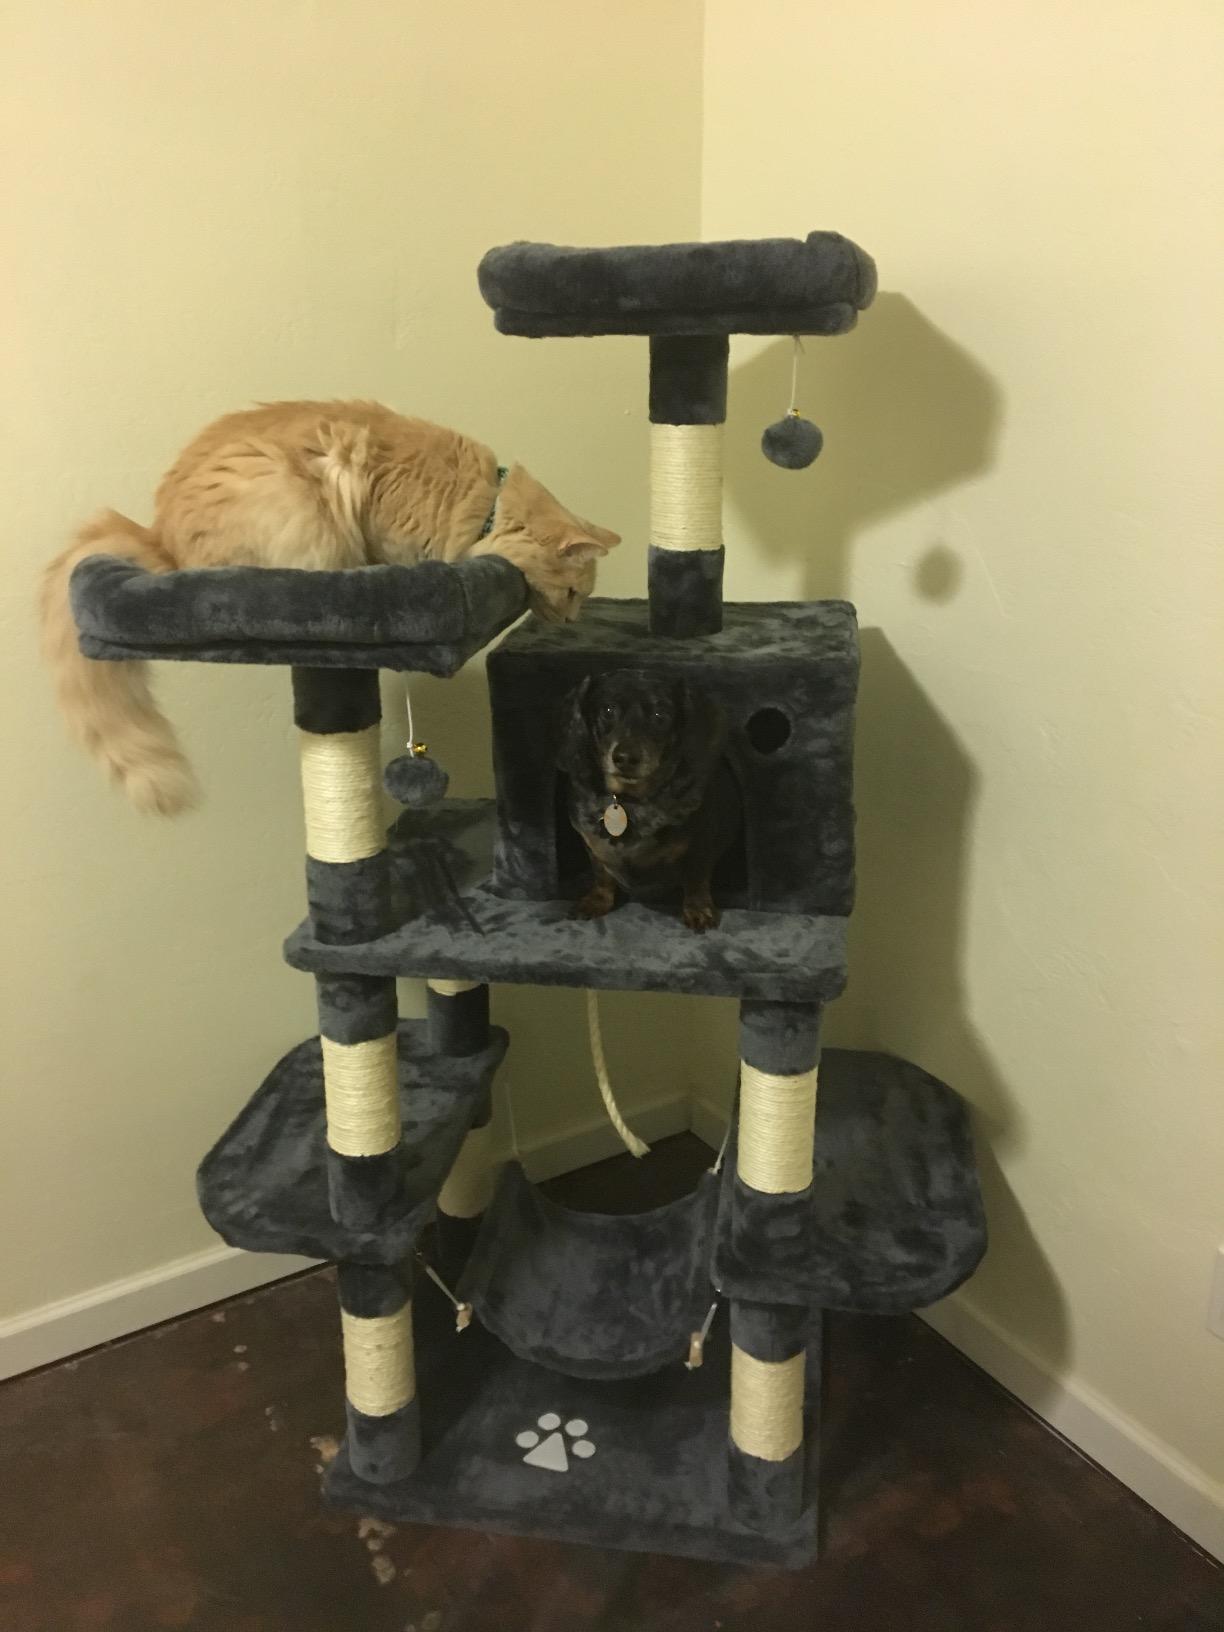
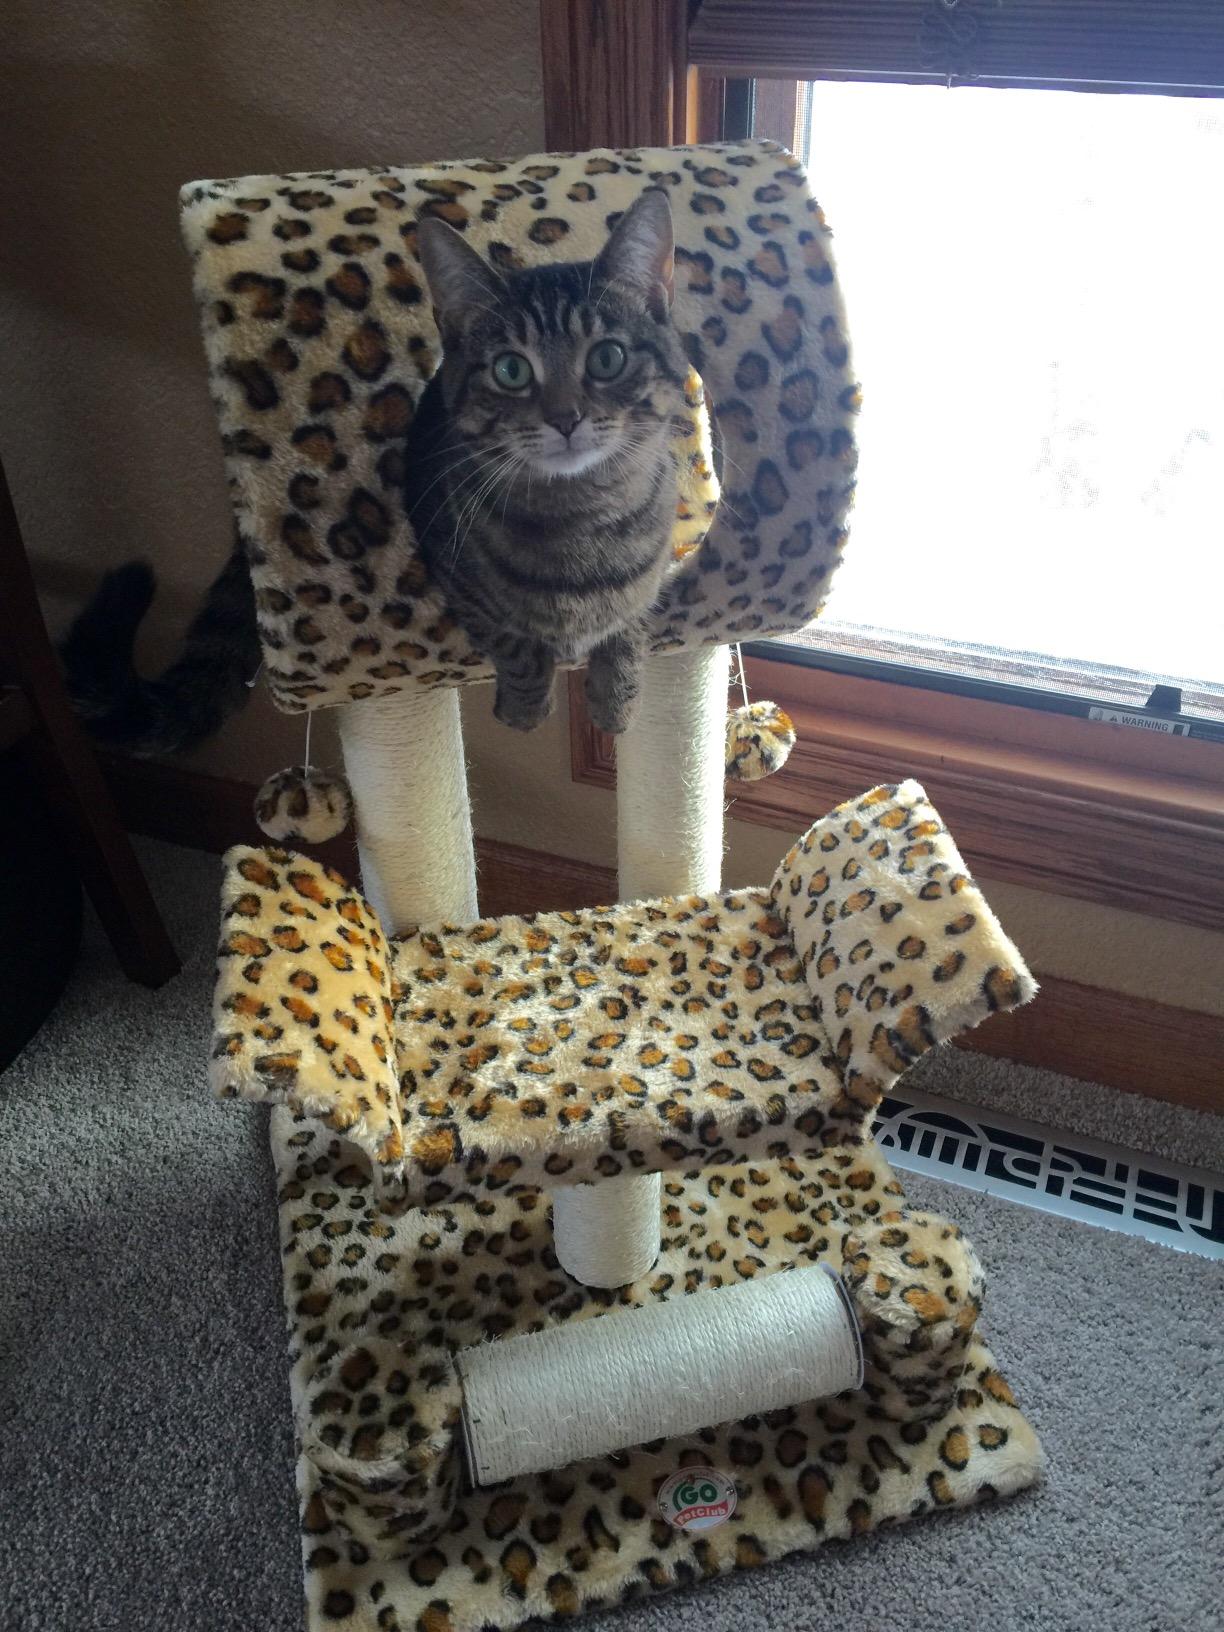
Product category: items_cat tree
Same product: no